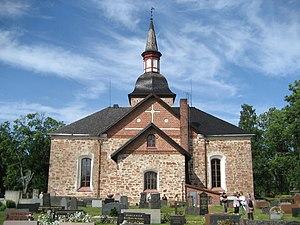
L'article Religion en Finlande recense l'histoire et l'actualité de la religion des 5 500 000 Finlandais.
Les églises médiévales en pierre de Finlande ont été construites entre le XIIIe et le XVIe siècle.